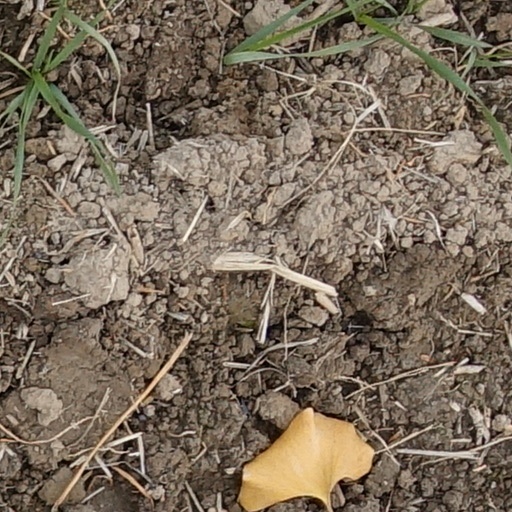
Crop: wheat